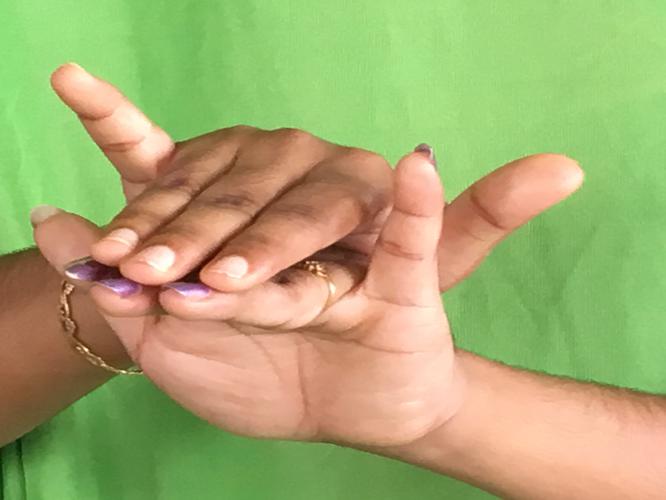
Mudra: Varaha
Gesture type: double_hand